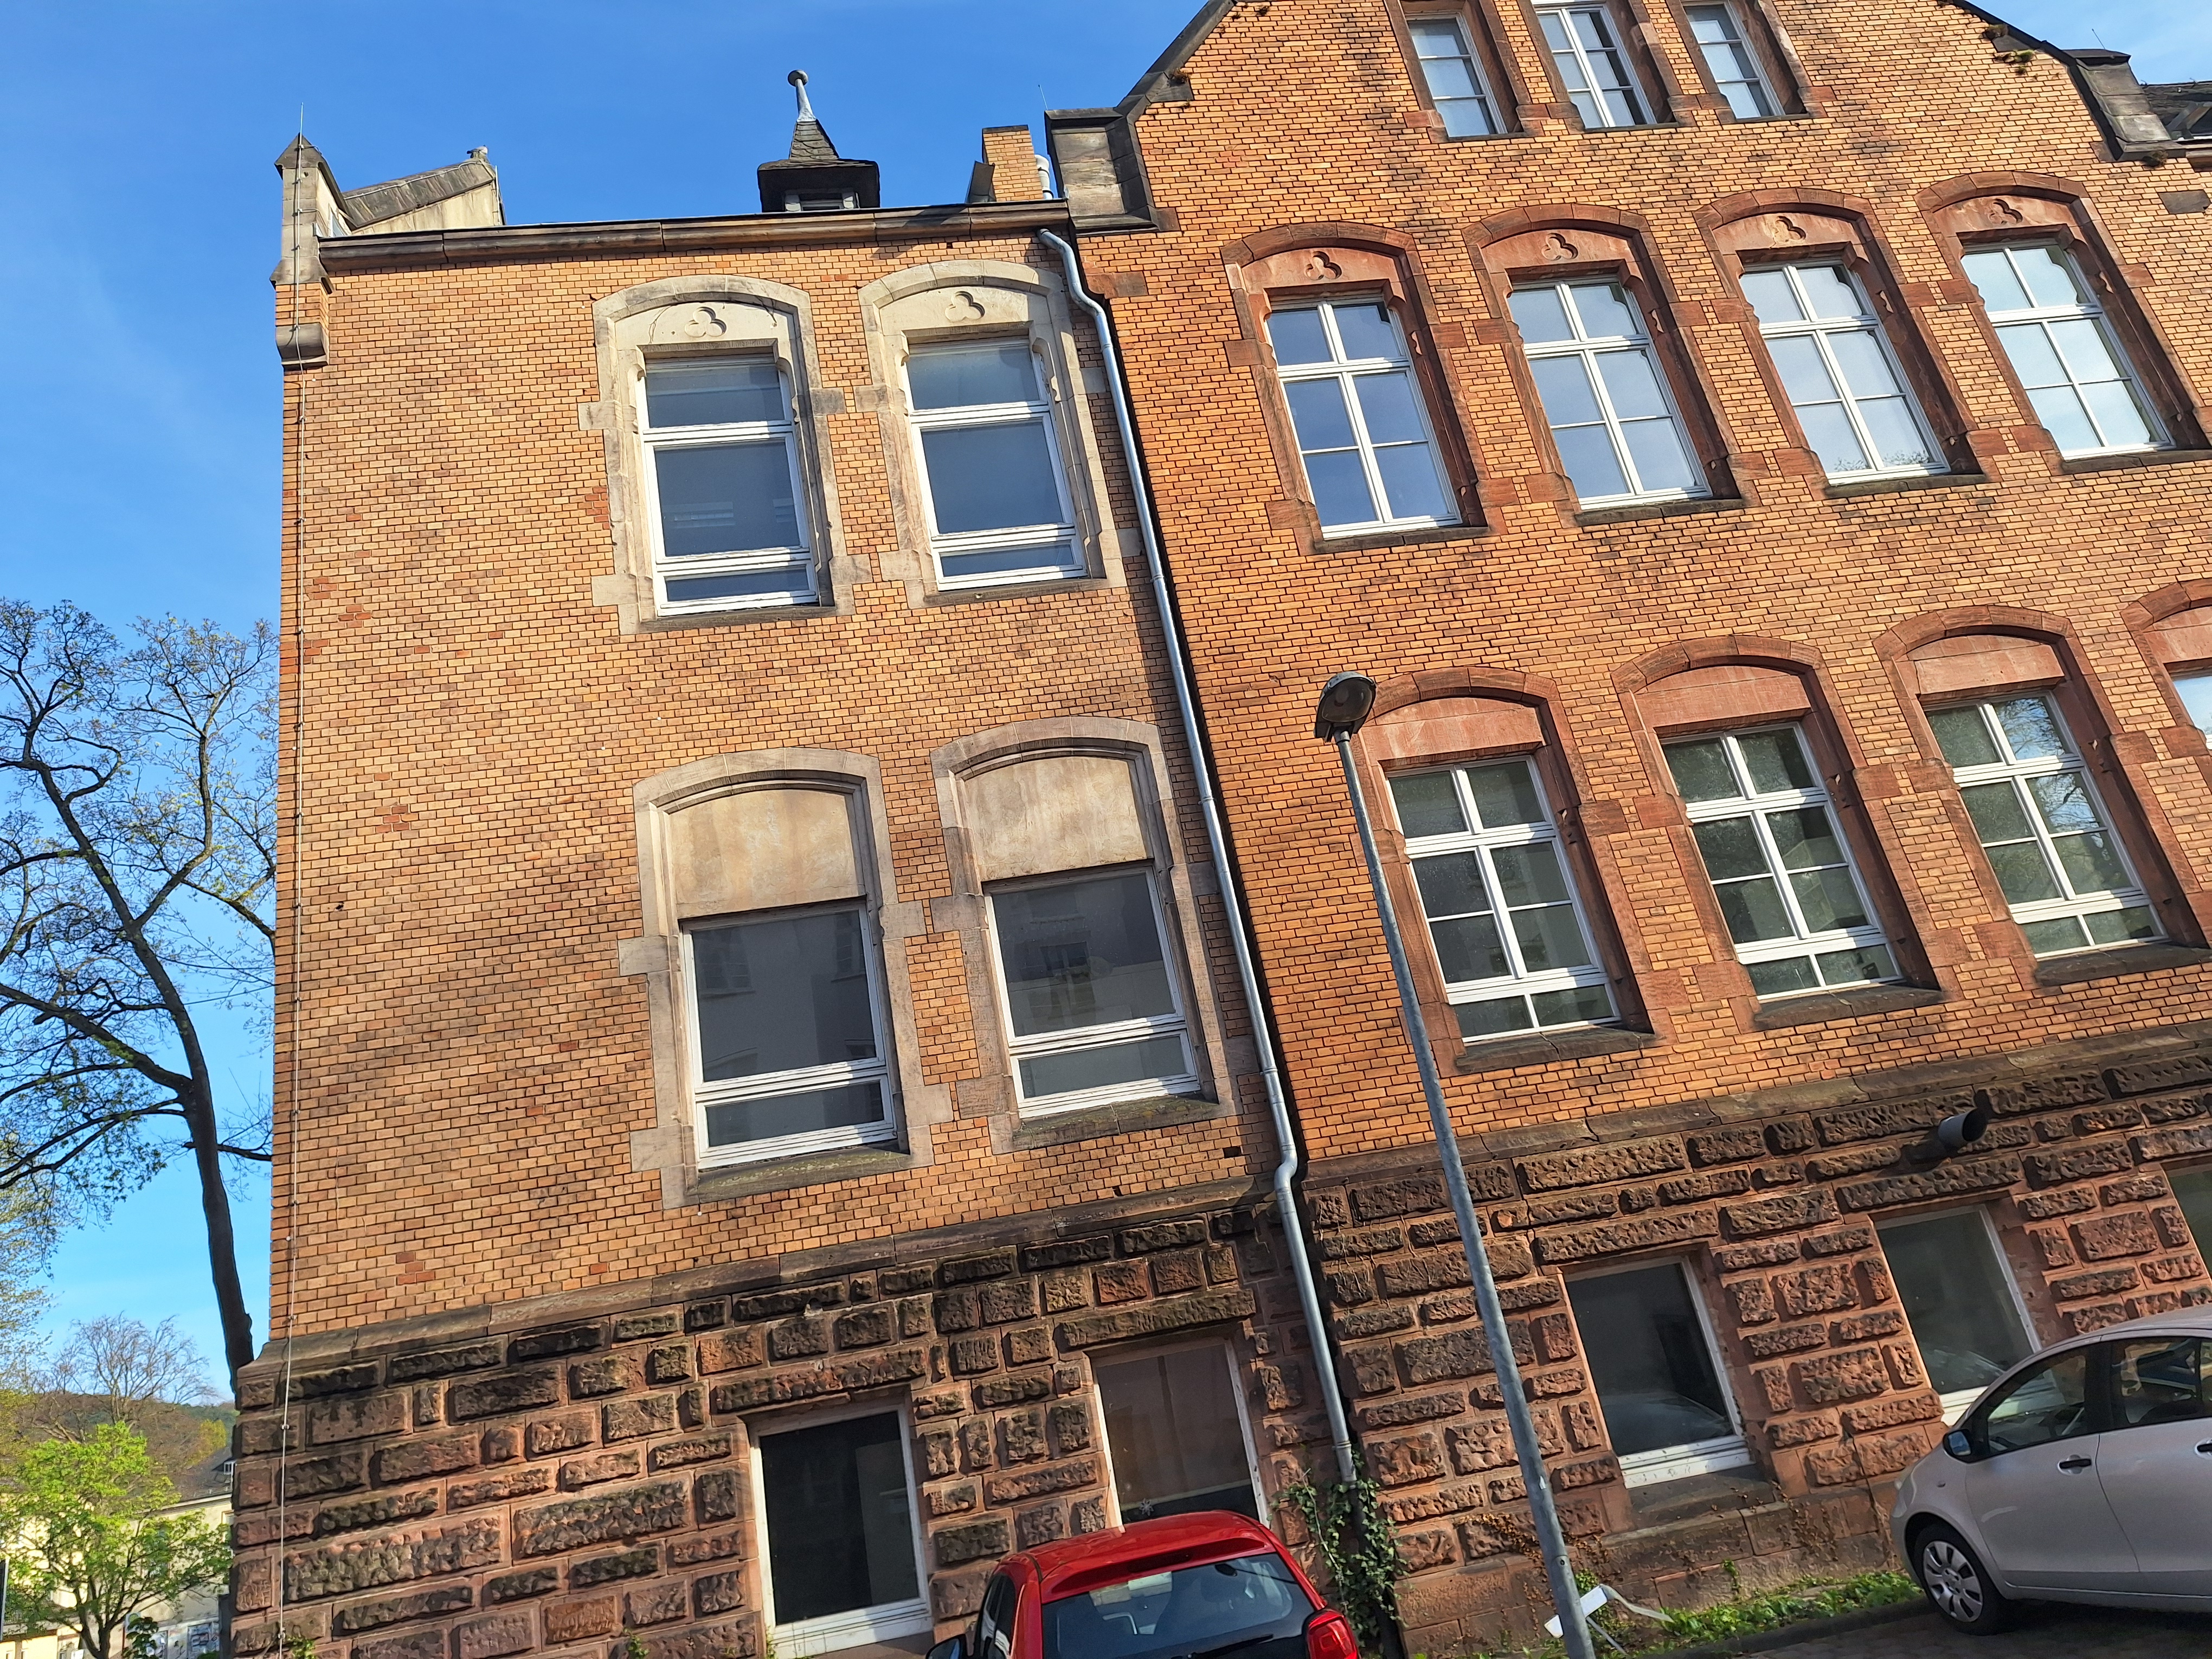
Building: Robert-Koch-Straße 6